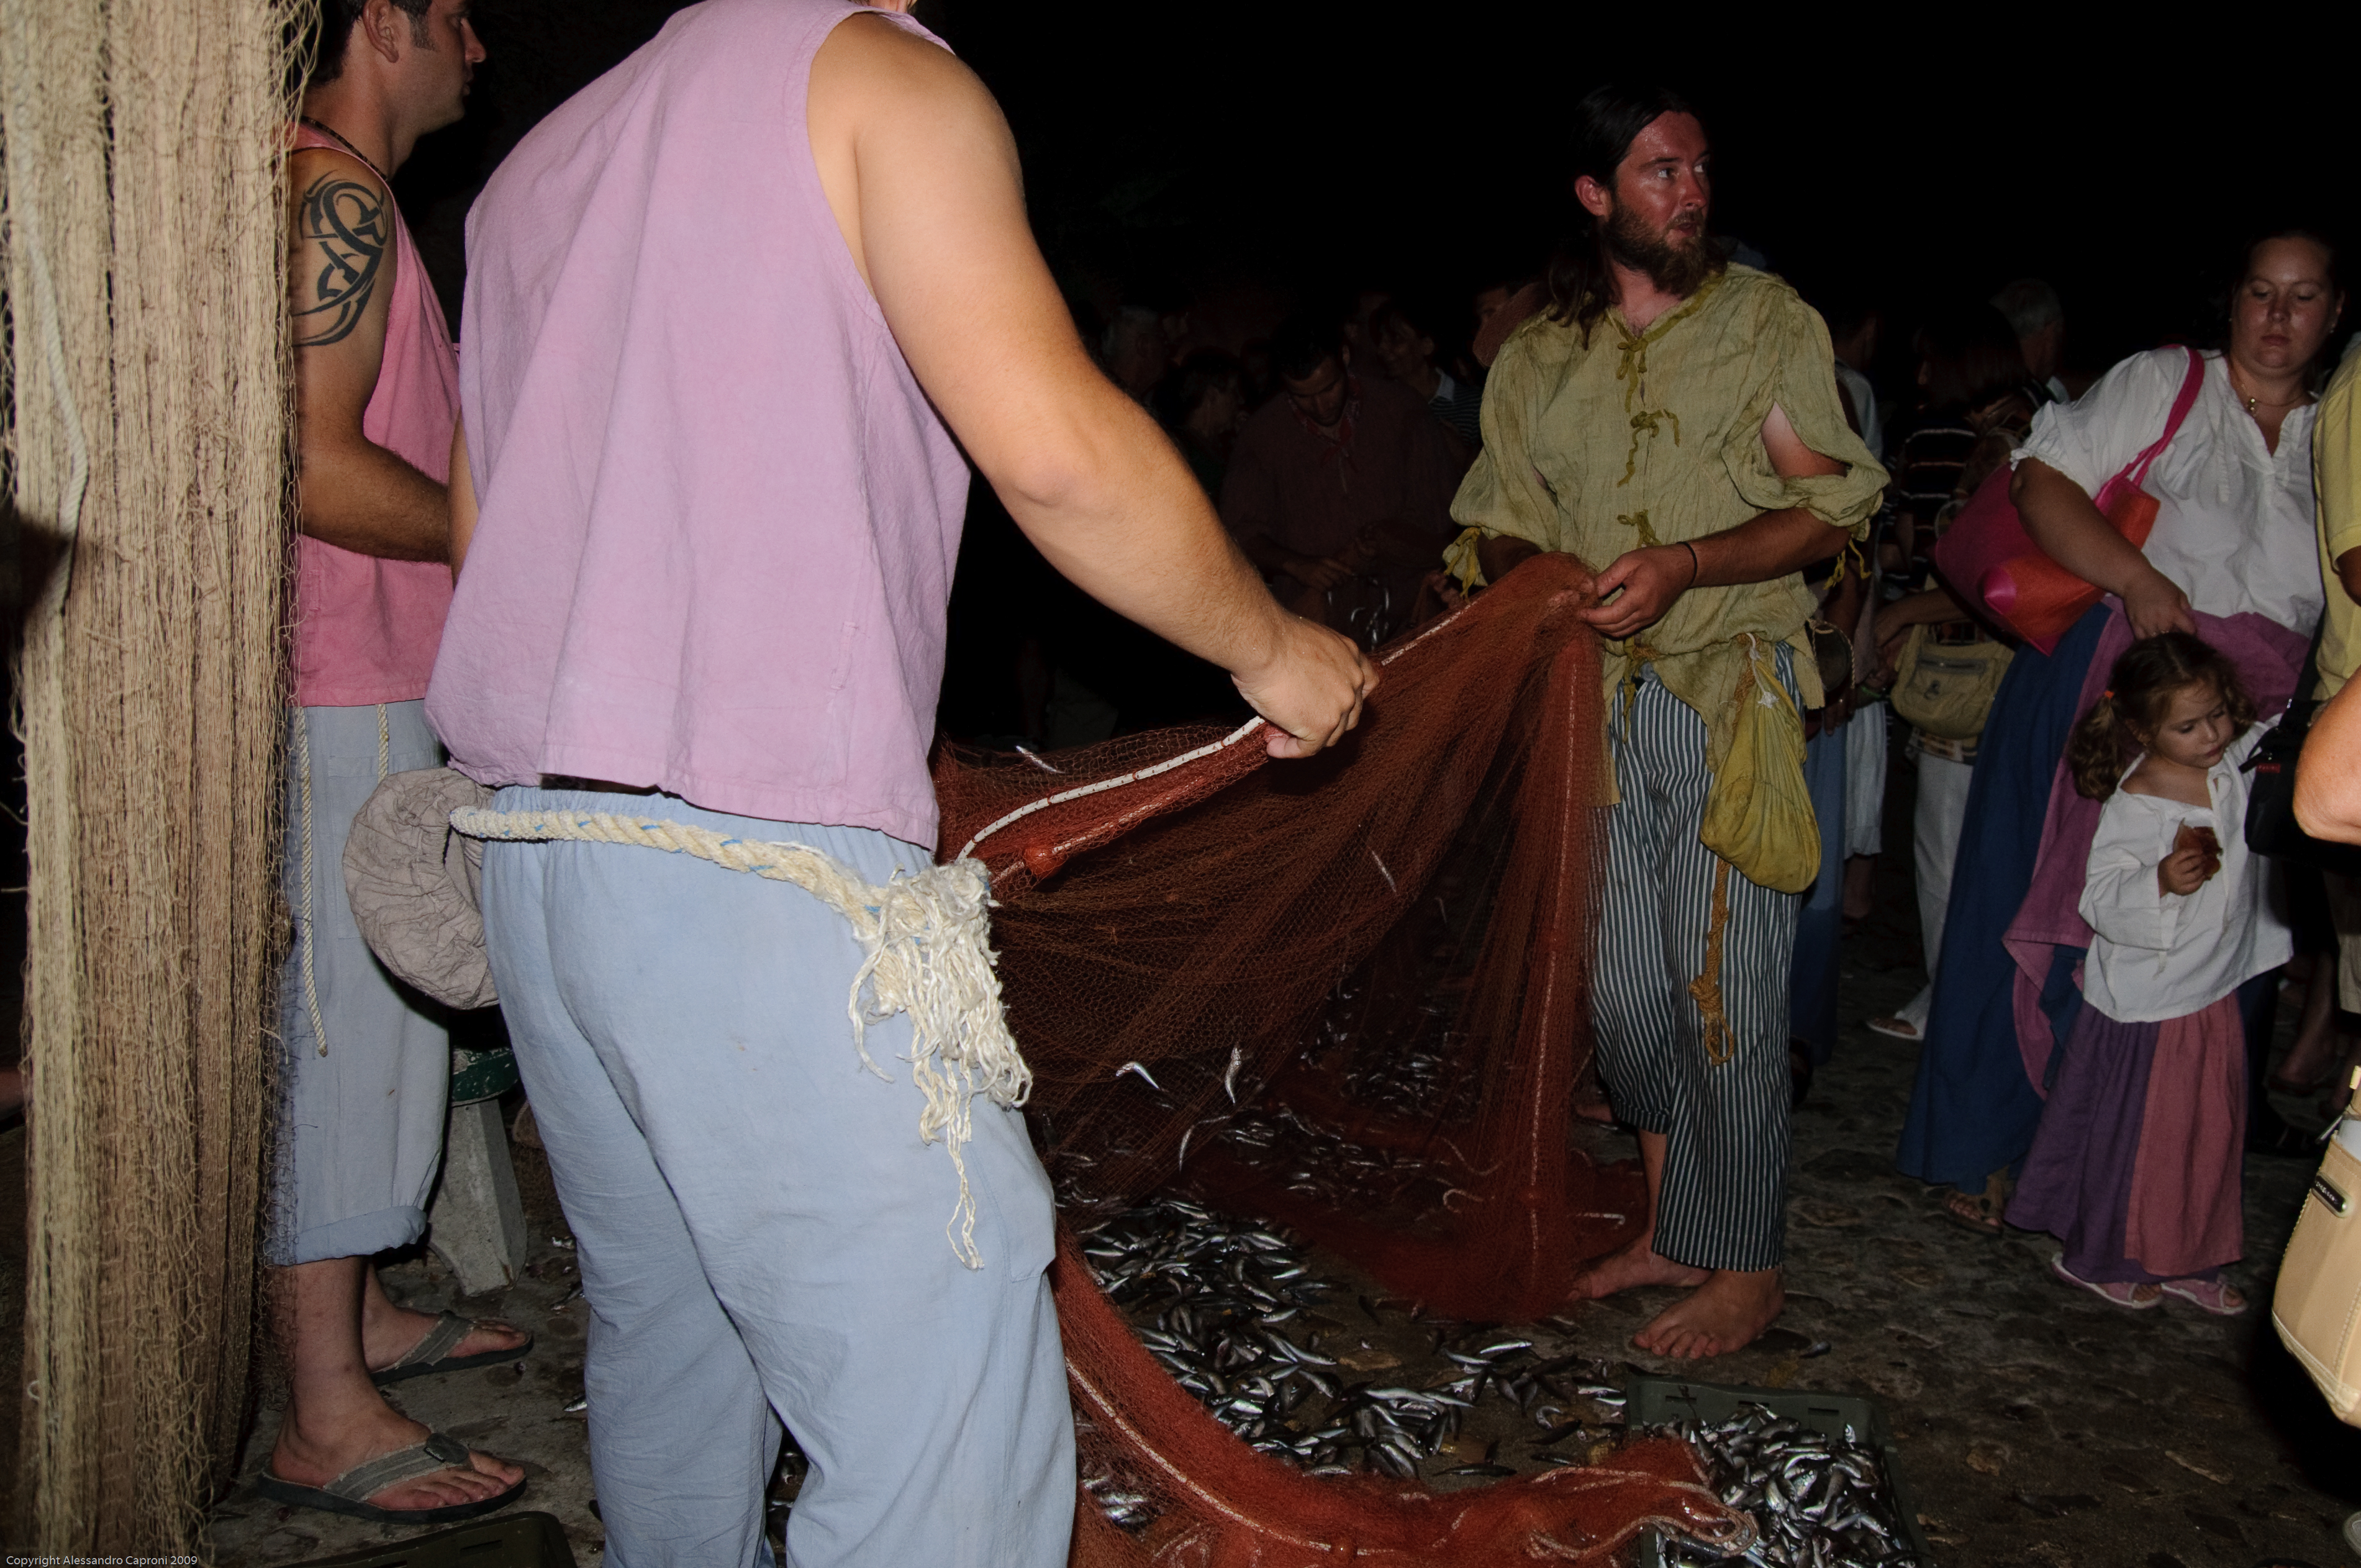
people, fashion, nikon, clothing, croatia, hvratska, rab, d300